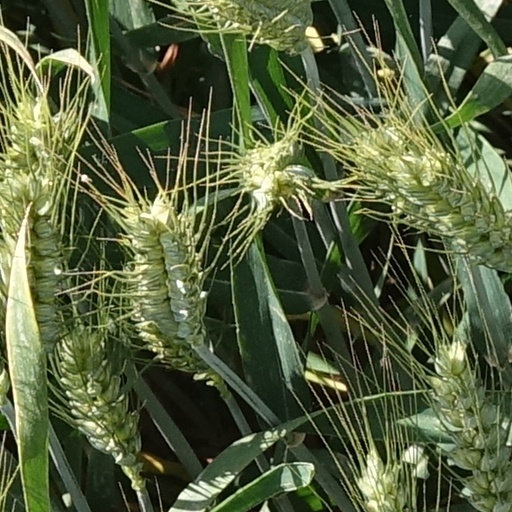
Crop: wheat